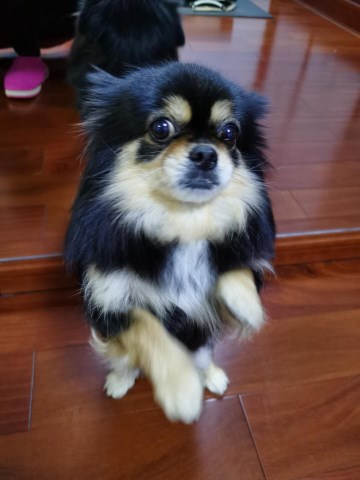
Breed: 806-n000129-papillon